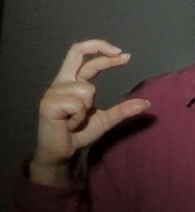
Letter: thal